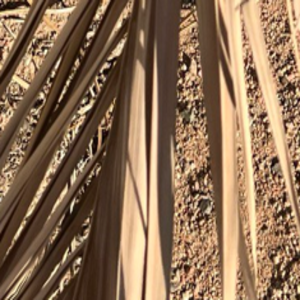
Label: Fusarium Wilt